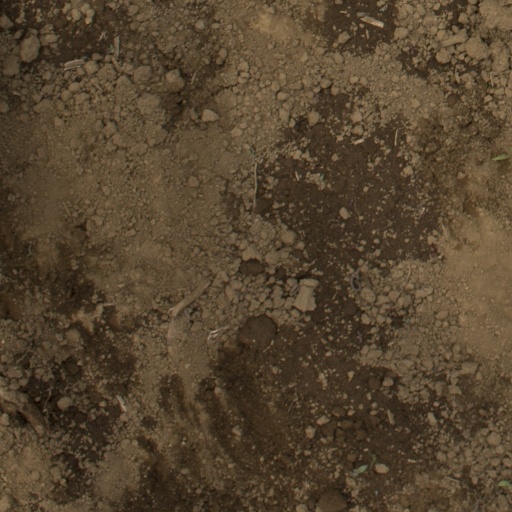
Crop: Jerusalem artichoke